Les Scouts Tunisiens

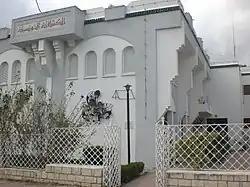
Headquarters of Les Scouts Tunisiens

The French brought Scouting to the country for children of French military and other citizens prior to 1933.